History of nudity

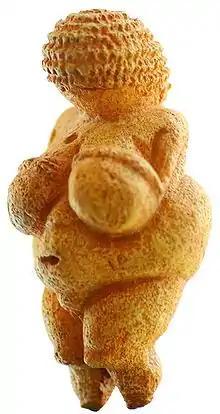
The Venus of Willendorf (Austria) made between 24,000 and 22,000 BCE

The history of nudity involves social attitudes to nakedness of the human body in different cultures in history. The use of clothing to cover the body is one of the changes that mark the end of the Neolithic, and the beginning of civilizations. Nudity (or near-complete nudity) has traditionally been the social norm for both men and women in hunter-gatherer cultures in warm climates, and it is still common among many indigenous peoples. The need to cover the body is associated with human migration out of the tropics into climates where clothes were needed as protection from sun, heat, and dust in the Middle East; or from cold and rain in Europe and Asia. The first use of animal skins and cloth may have been as adornment, along with body modification, body painting, and jewelry, invented first for other purposes, such as magic, decoration, cult, or prestige. The skills used in their making were later found to be practical as well.